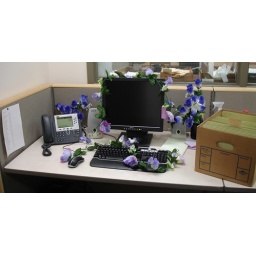
Leanda &amp;amp; Jade decorated my desk with some fake flowers they found around the office.